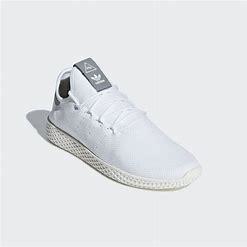
Brand: Adidas
Model: Pharrell Williams Tennis HU